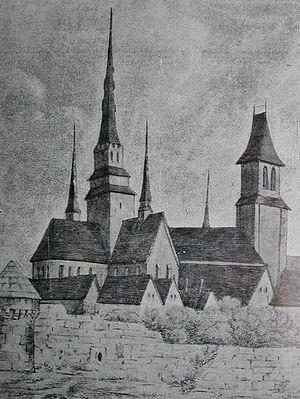
La liste des abbayes bretonnes recense de manière exhaustive les abbayes fondées sur le territoire de la Bretagne historique.